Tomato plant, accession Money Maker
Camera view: tilt-top (135 deg); turntable rotation: 210 degrees
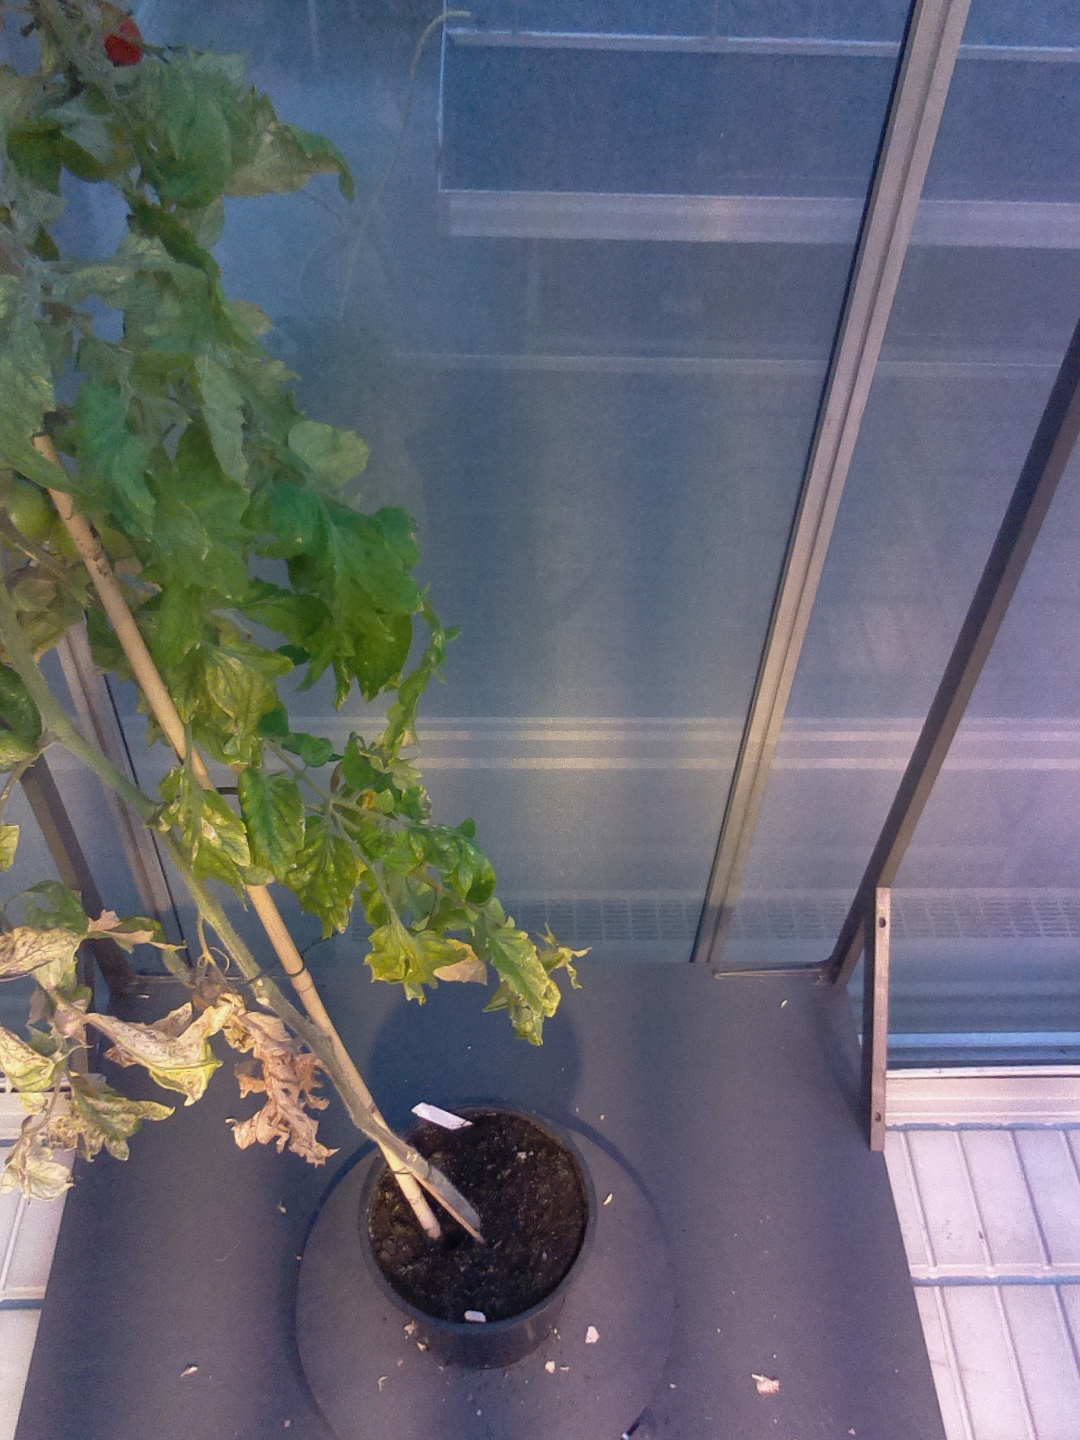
BBCH growth stage 84: 40%-50% of fruits show typical fully ripe color